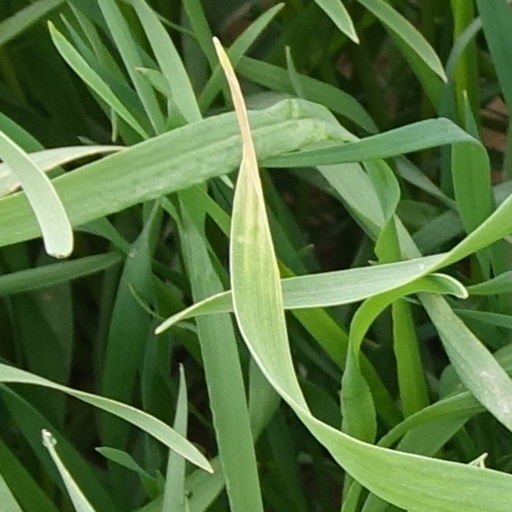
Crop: wheat